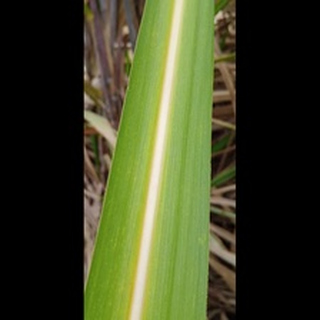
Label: sugarcane_yellow_leaf_disease